Tasmanian Steamers

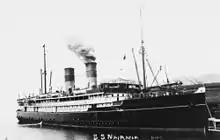
, built in 1914–17 and scrapped in 1953–54

Tasmanian Steamers was established on 22 December 1921. Its ships experienced many difficulties over the next nearly four decades of operations; Amidst the ongoing World War II, some of its ships were encountering intermittent attacks whilst at sea, having already witnessed World War I. During the latter, one of its ships, , was an Australian troopship, and also serving in the same capacity with New Zealand for a brief time.